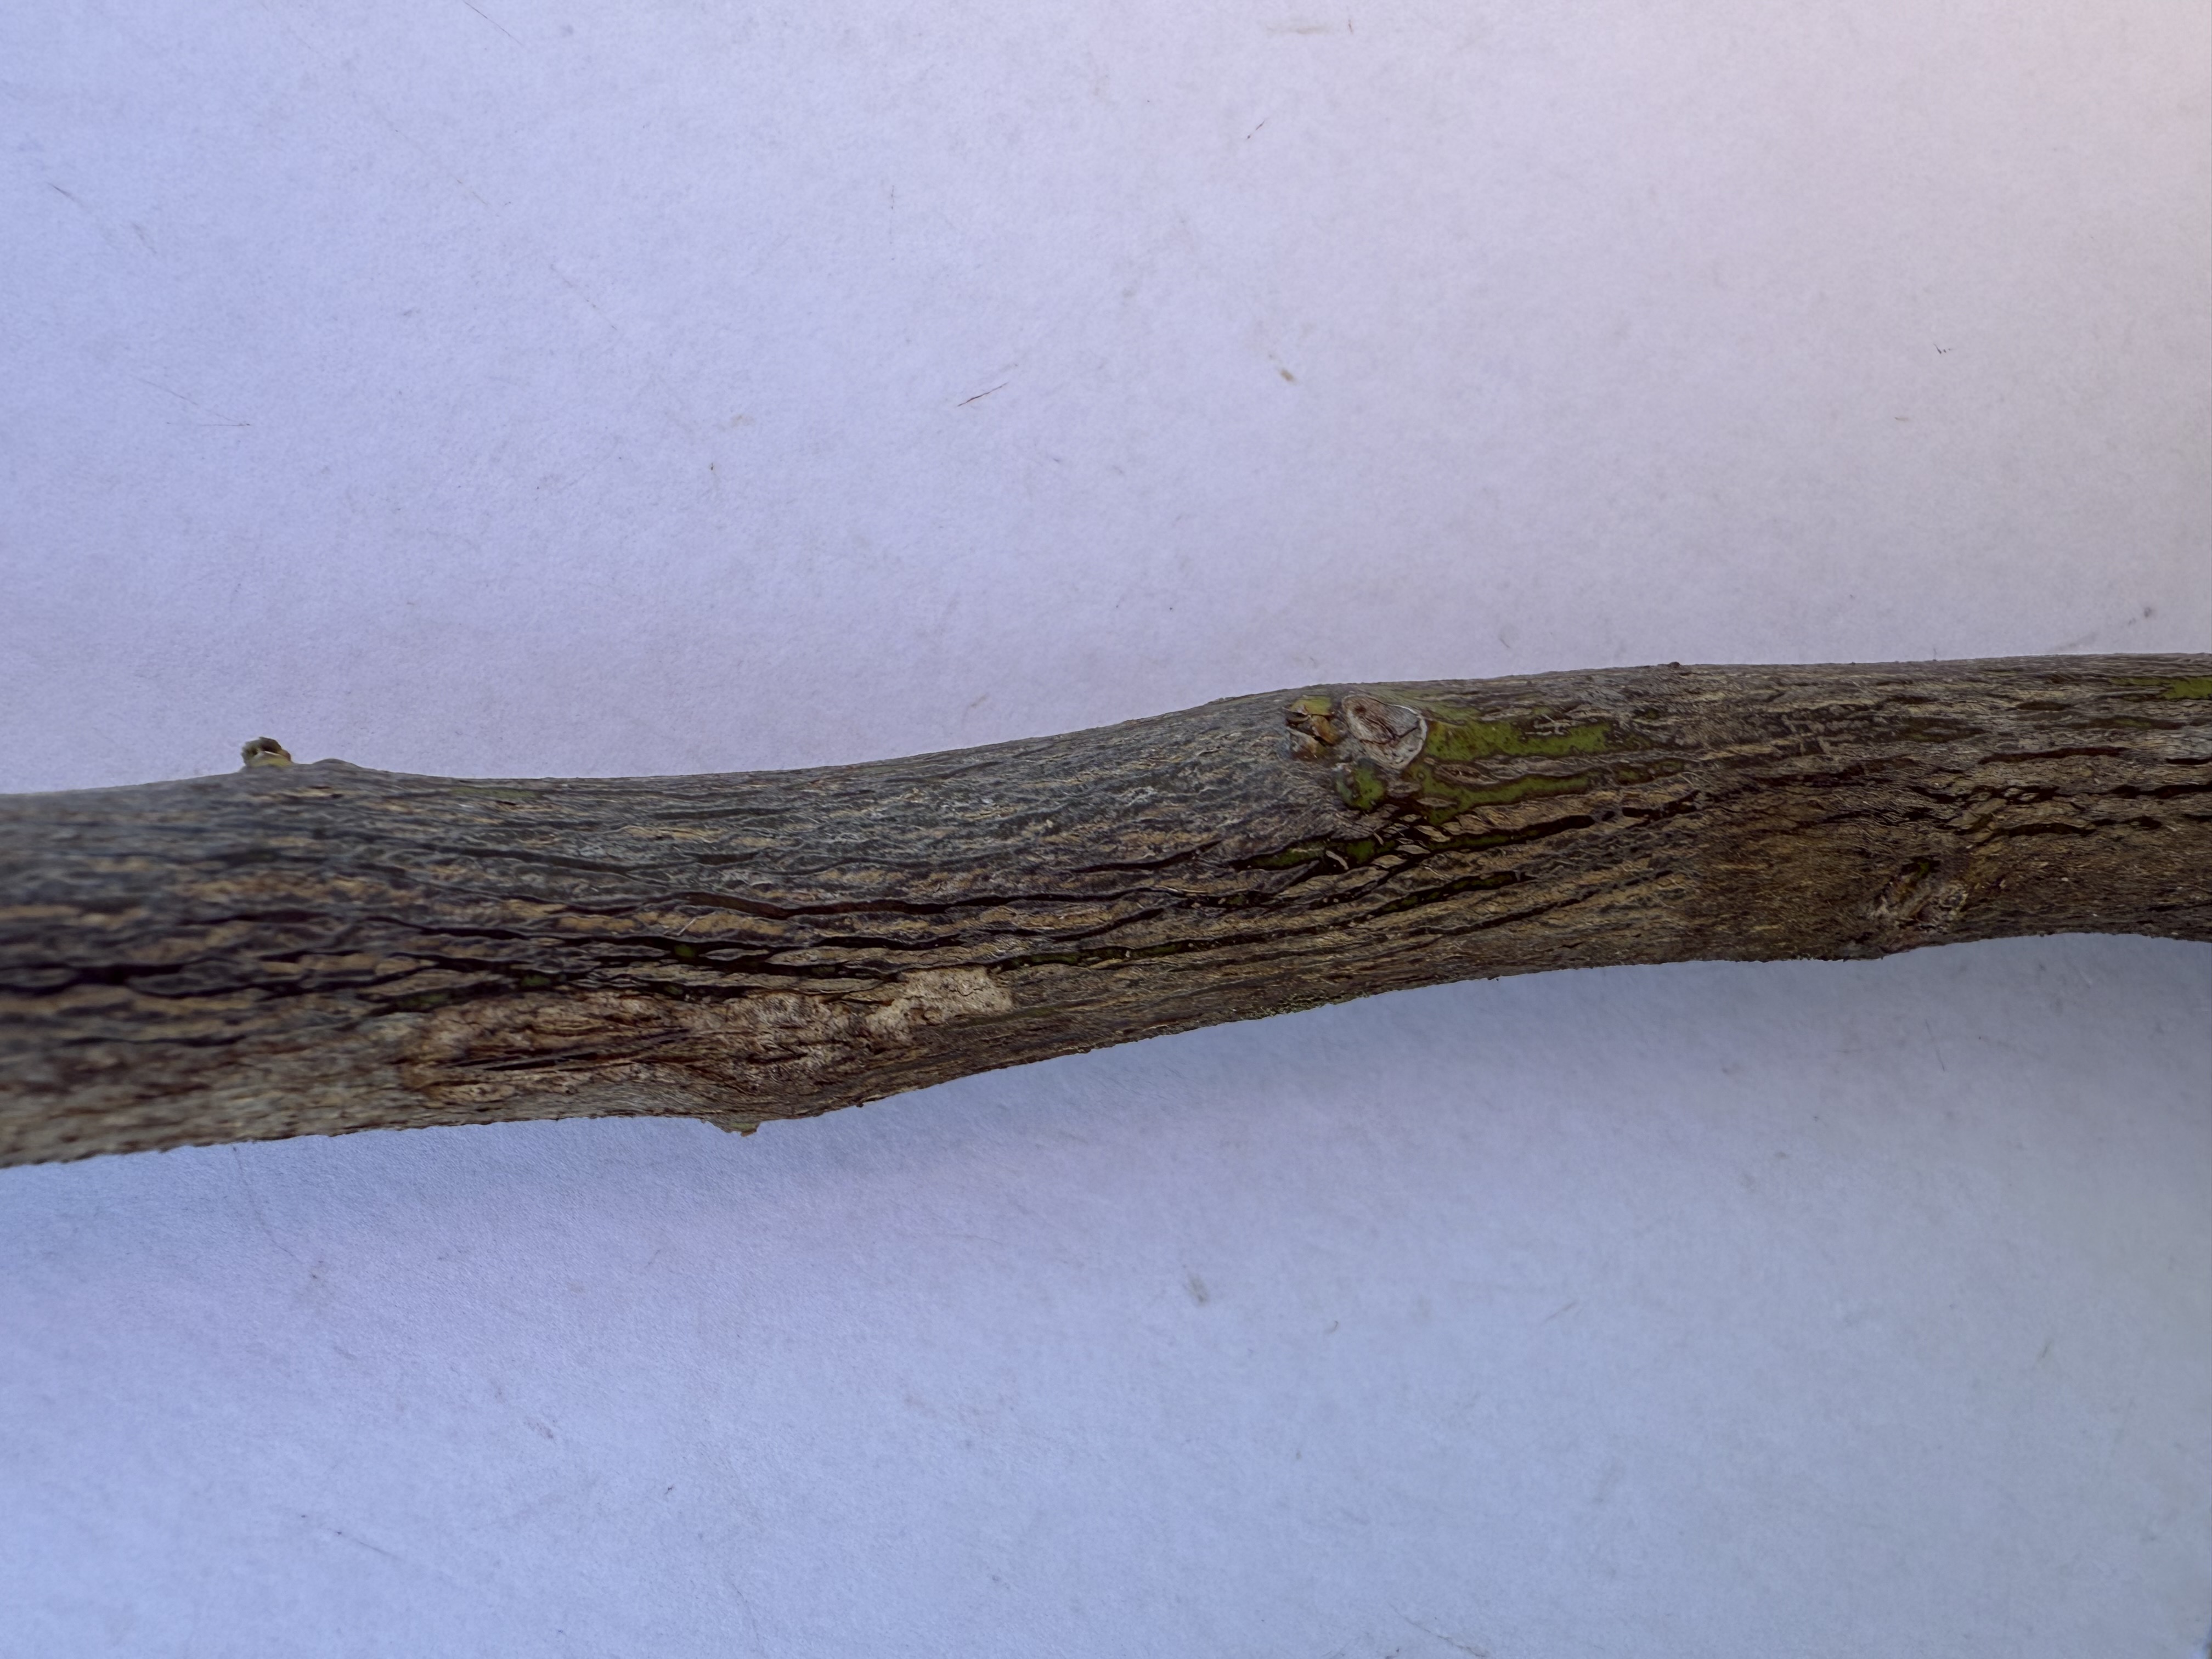
Variety: Lemon